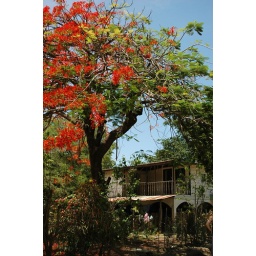
flamboyant tree in flower